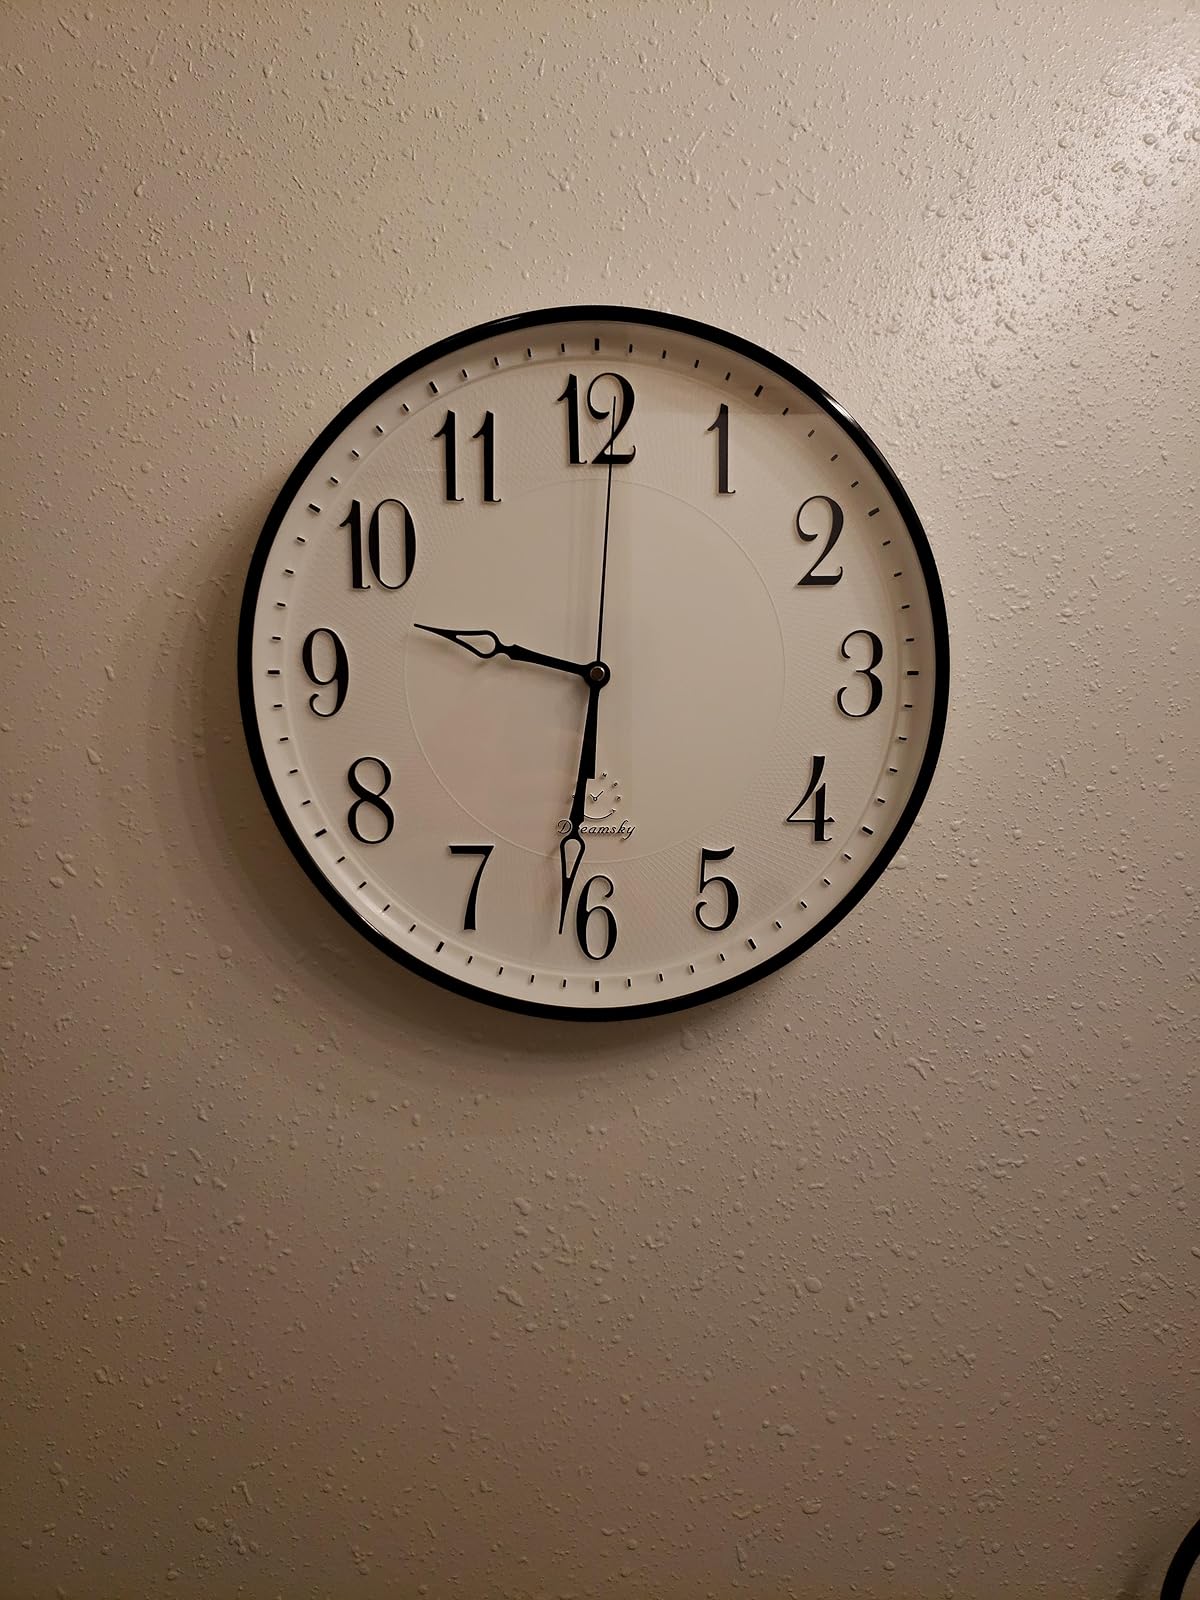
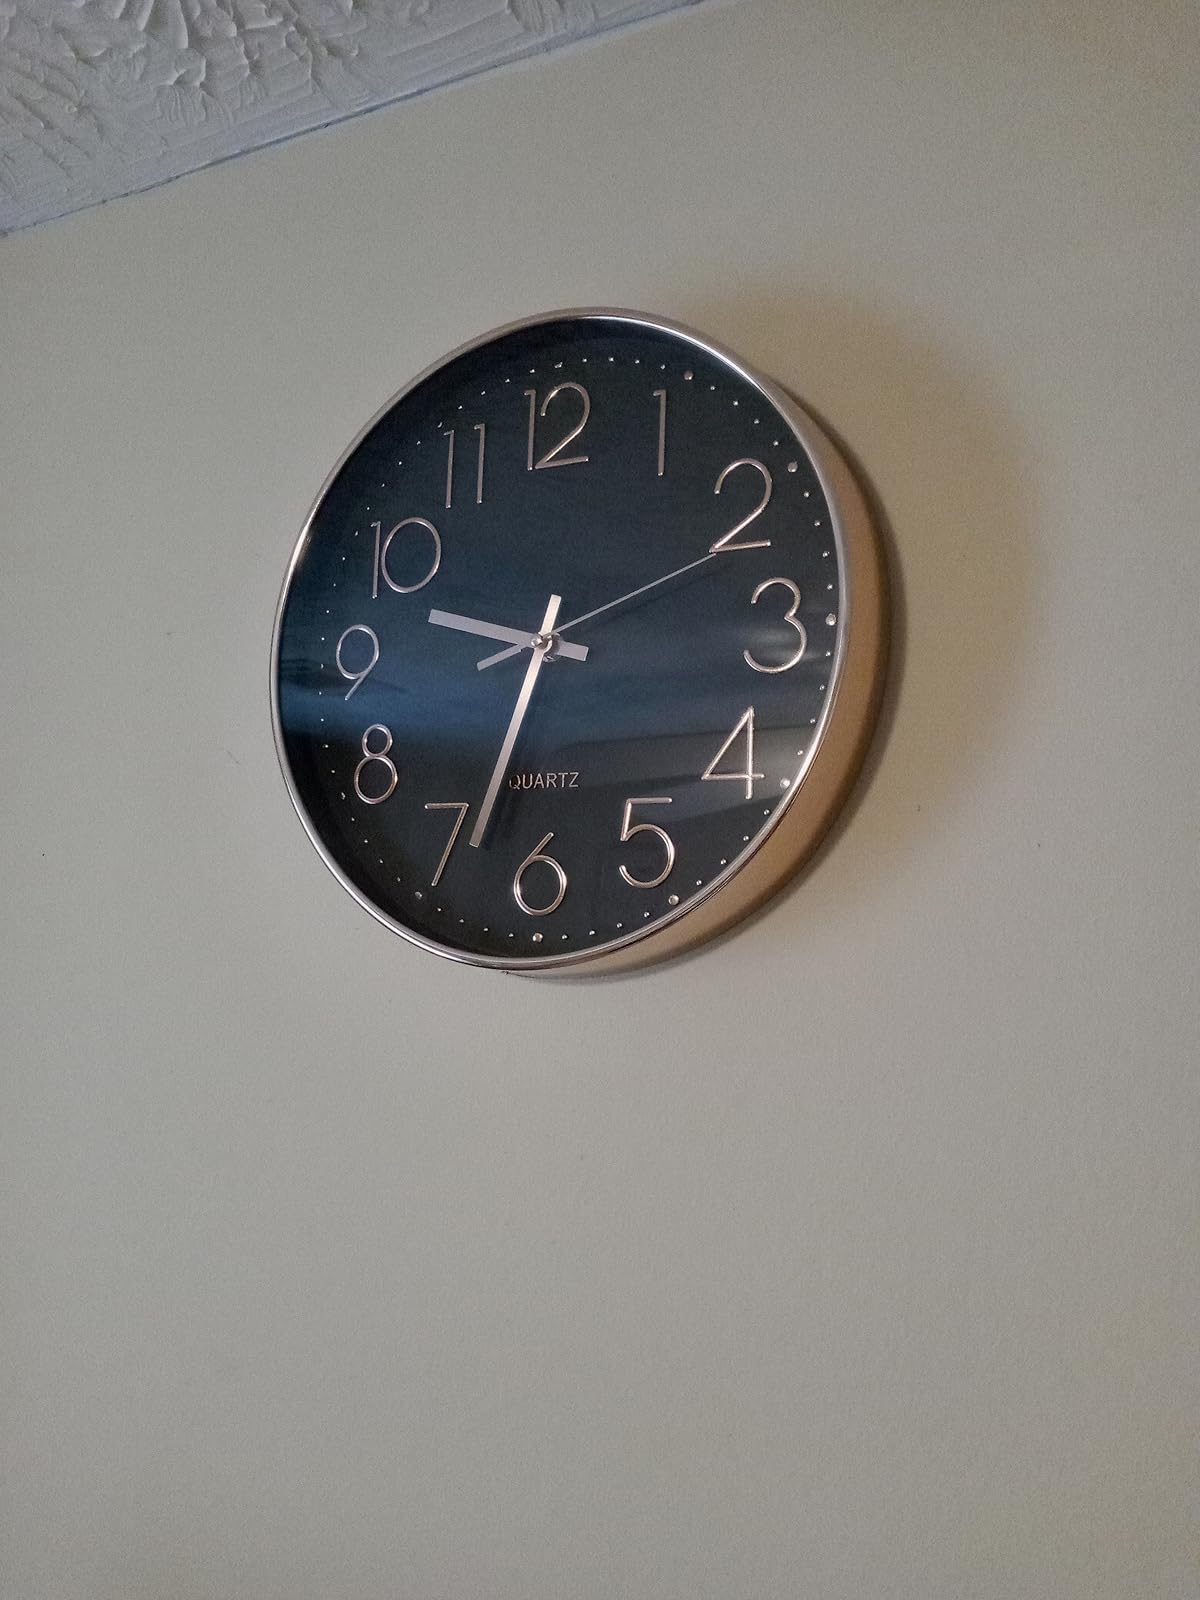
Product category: clock
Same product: no